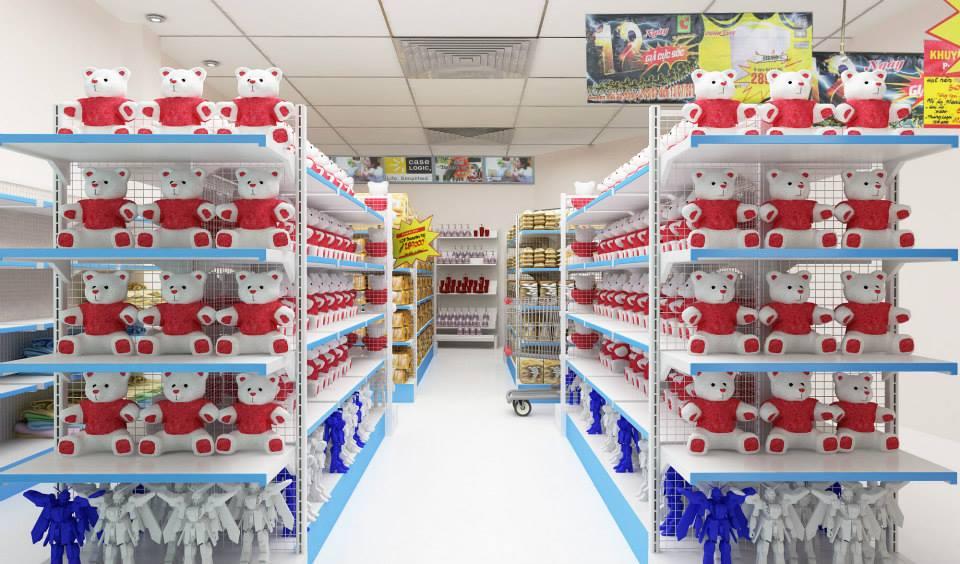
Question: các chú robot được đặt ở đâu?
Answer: được đặt ở ngăn cuối cùng